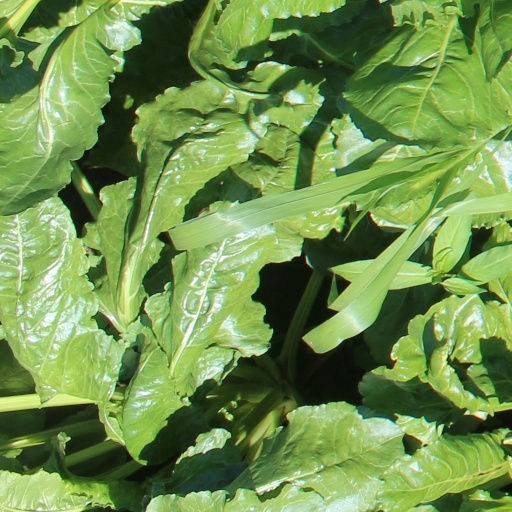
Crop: sugar beet